Exposition Park (Pittsburgh)

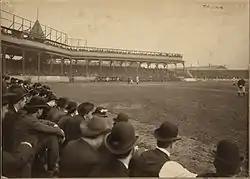
Game 4 of the 1903 World Series at Exposition Park.

Exposition Park was the name given to three historic stadiums, located in what is today Pittsburgh, Pennsylvania. The fields were used mainly for professional baseball and American football from c. 1879 to c. 1915. The ballparks were initially located on the north side of the Allegheny River in Allegheny, Pennsylvania. The city was annexed into Pittsburgh (then often spelled "Pittsburg") in 1907, which became the city's North Side, located across from Pittsburgh's downtown area. Due to flooding from the nearby Allegheny River, the three stadiums' exact locations varied somewhat. The final version of the ballpark was between the eventual sites of Three Rivers Stadium and PNC Park.